Omelette
Also known as:
an - Aragonese: Tortiella floixa
ar - Arabic: العجة
arz - Egyptian Arabic: اومليت
az - Azerbaijani: Omlet
be - Belarusian: Амлет
be-tarask - Belarusian (Taraškievica orthography): Амлет
bg - Bulgarian: Омлет
bjn - Banjar: Intalu dadar
bn - Bangla: ডিম ভাজি
br - Breton: Alumenn
ca - Catalan: Truita d'ous
cs - Czech: Omeleta
da - Danish: Æggekage
de - German: Omelett
el - Greek: Ομελέτα
en-simple - Simple English: Omelette
eo - Esperanto: Omleto
es - Spanish: Tortilla francesa
et - Estonian: Omlett
eu - Basque: Arrautzopil
fa - Persian: املت
fi - Finnish: Munakas
fr - French: Omelette
gd - Scottish Gaelic: Bonnach-uighe
gl - Galician: Tortilla francesa
he - Hebrew: חביתה
hr - Croatian: Omlet
hu - Hungarian: Omlett
hy - Armenian: Օմլետ
id - Indonesian: Telur dadar
io - Ido: Omleto
it - Italian: Omelette
ja - Japanese: オムレツ
jv - Javanese: Omelèt
ka - Georgian: ომლეტი
kk - Kazakh: Табиғи омлет
kn - Kannada: ಆಮ್ಲೆಟ್
ko - Korean: 오믈렛
ksh - Colognian: Omelett
ku - Kurdish: Arxavk
la - Latin: Sphungatum
lo - Lao: ໄຂ່ຈຽວ
lt - Lithuanian: Omletas
lv - Latvian: Omlete
mk - Macedonian: Омлет
ml - Malayalam: ഓംലെറ്റ്
mr - Marathi: आम्लेट
ms - Malay: Telur dadar
myv - Erzya: Алпача
nb - Norwegian Bokmål: Omelett
nl - Dutch: Omelet
nn - Norwegian Nynorsk: Omelett
pa - Punjabi: ਆਮਲੇਟ
pl - Polish: Omlet
pnb - Western Punjabi: آملیٹ
pt - Portuguese: Omelete
ro - Romanian: Scrob
ru - Russian: Омлет
scn - Sicilian: Pisciuòvu
si - Sinhala: ඔම්ලට්
sq - Albanian: Omleta
sr - Serbian: Омлет
su - Sundanese: Goréng endog
sv - Swedish: Omelett
te - Telugu: పొరటు
th - Thai: ไข่เจียว
tl - Tagalog: Torta
tr - Turkish: Omlet
uk - Ukrainian: Омлет
ur - Urdu: آملیٹ
uz - Uzbek: Omlet
vi - Vietnamese: Ốp lết
wuu - Wu: 杏利蛋
yue - Cantonese: 奄列
zh - Chinese: 奄列
Category: egg (omelet)
Cuisine: Iranian
Associated cuisines: Global
Area: Global
Countries: Global
Region: Global

This is a dish made from eggs, fried with butter or oil in a frying pan. It is a common practice for to include fillings such as chives, vegetables, mushrooms, meat (often ham or bacon), cheese, onions or some combination of the above. Whole eggs or egg whites are often beaten with a small amount of milk, cream, or water. There are many variations of this dish based on different cuisines.

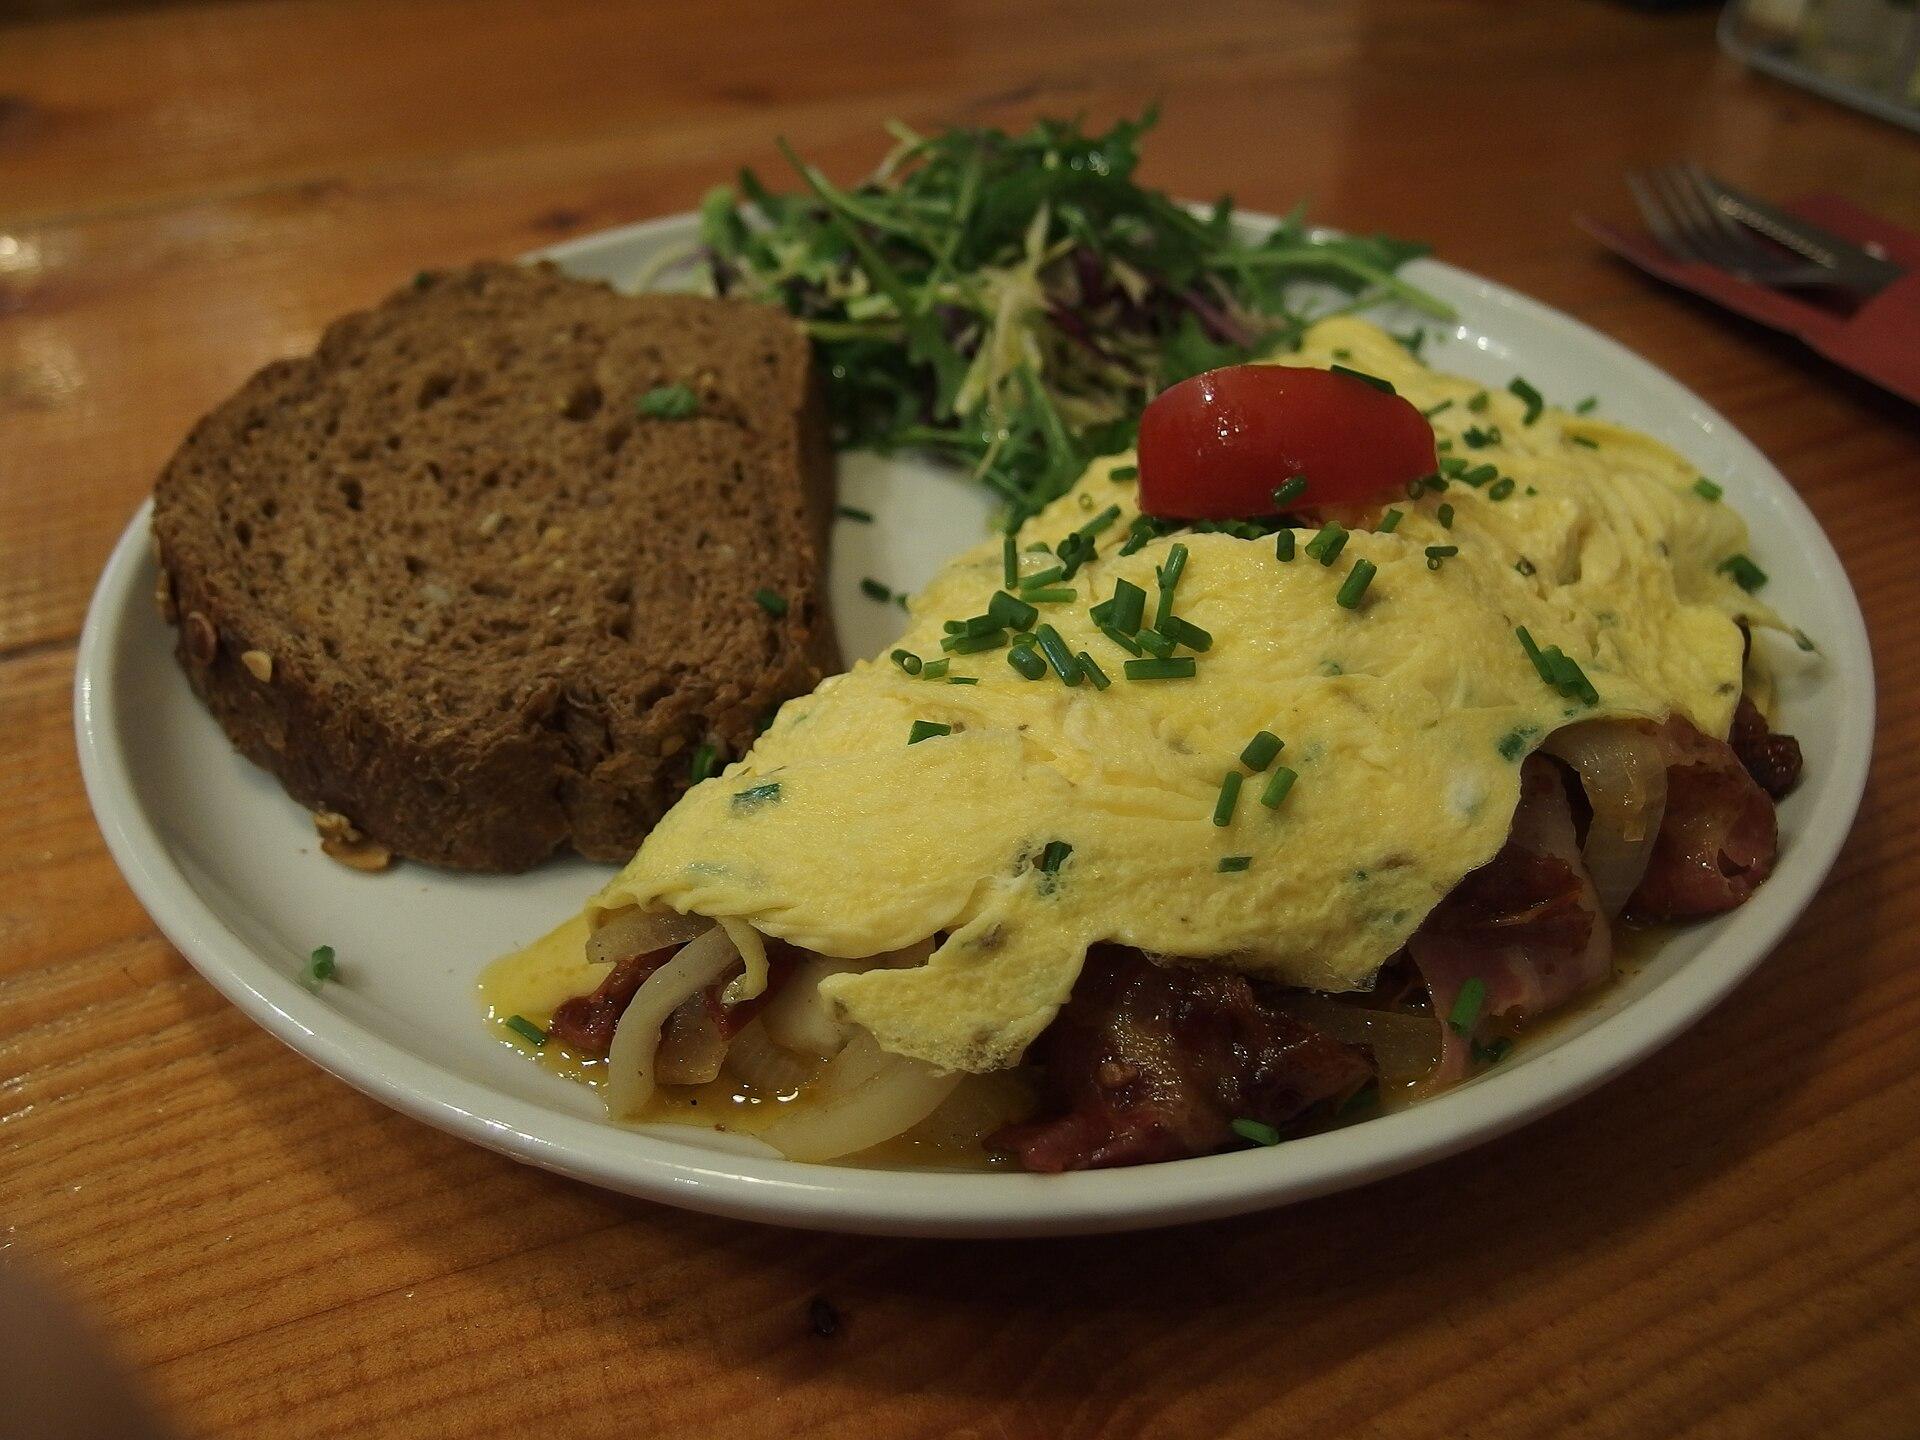
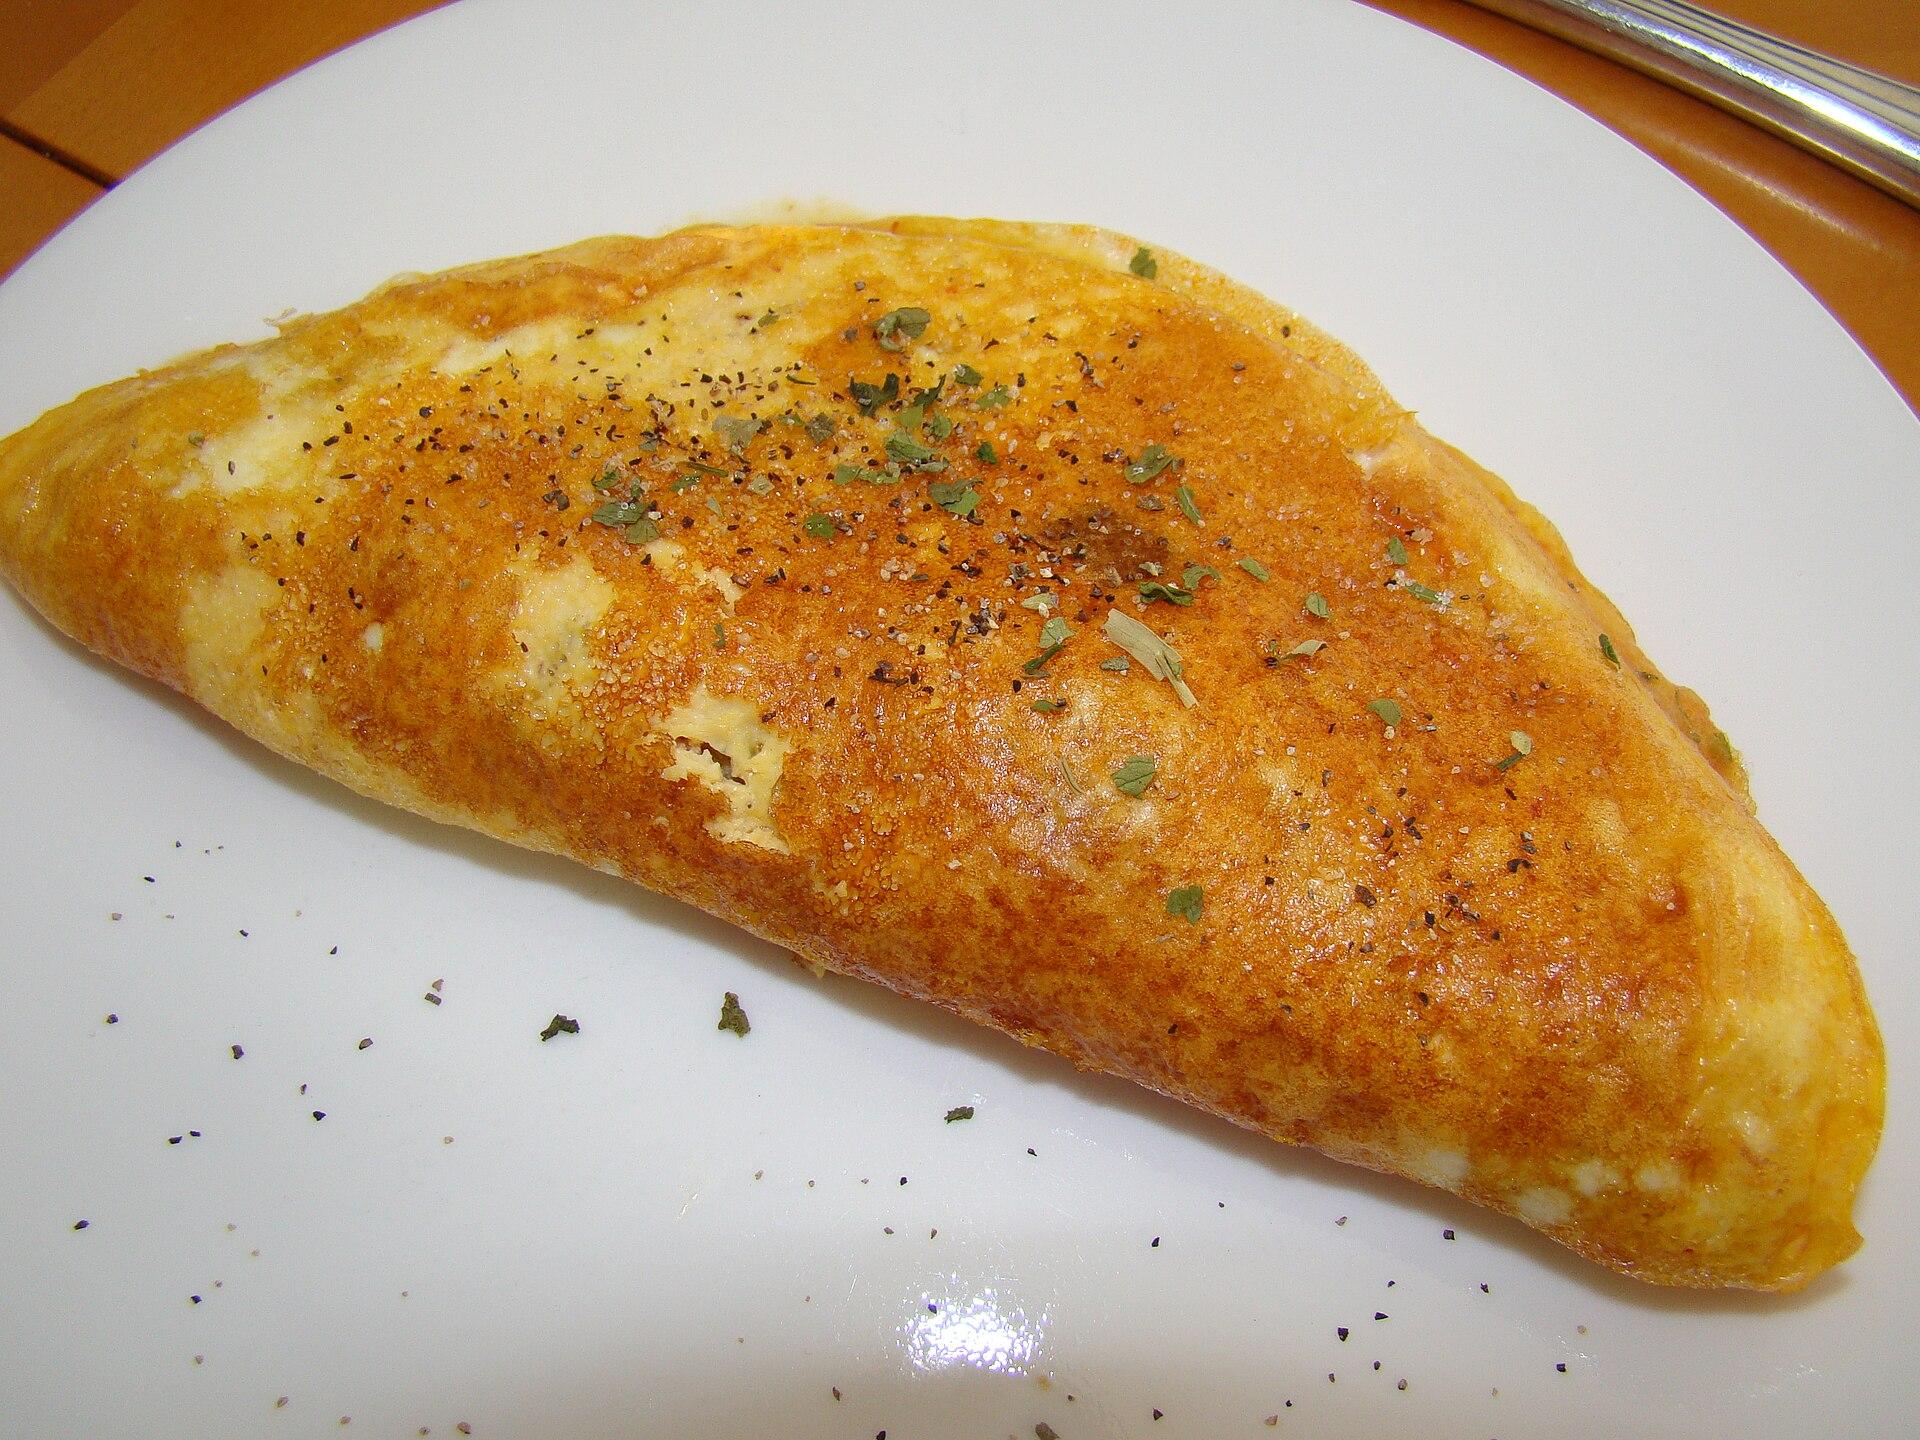
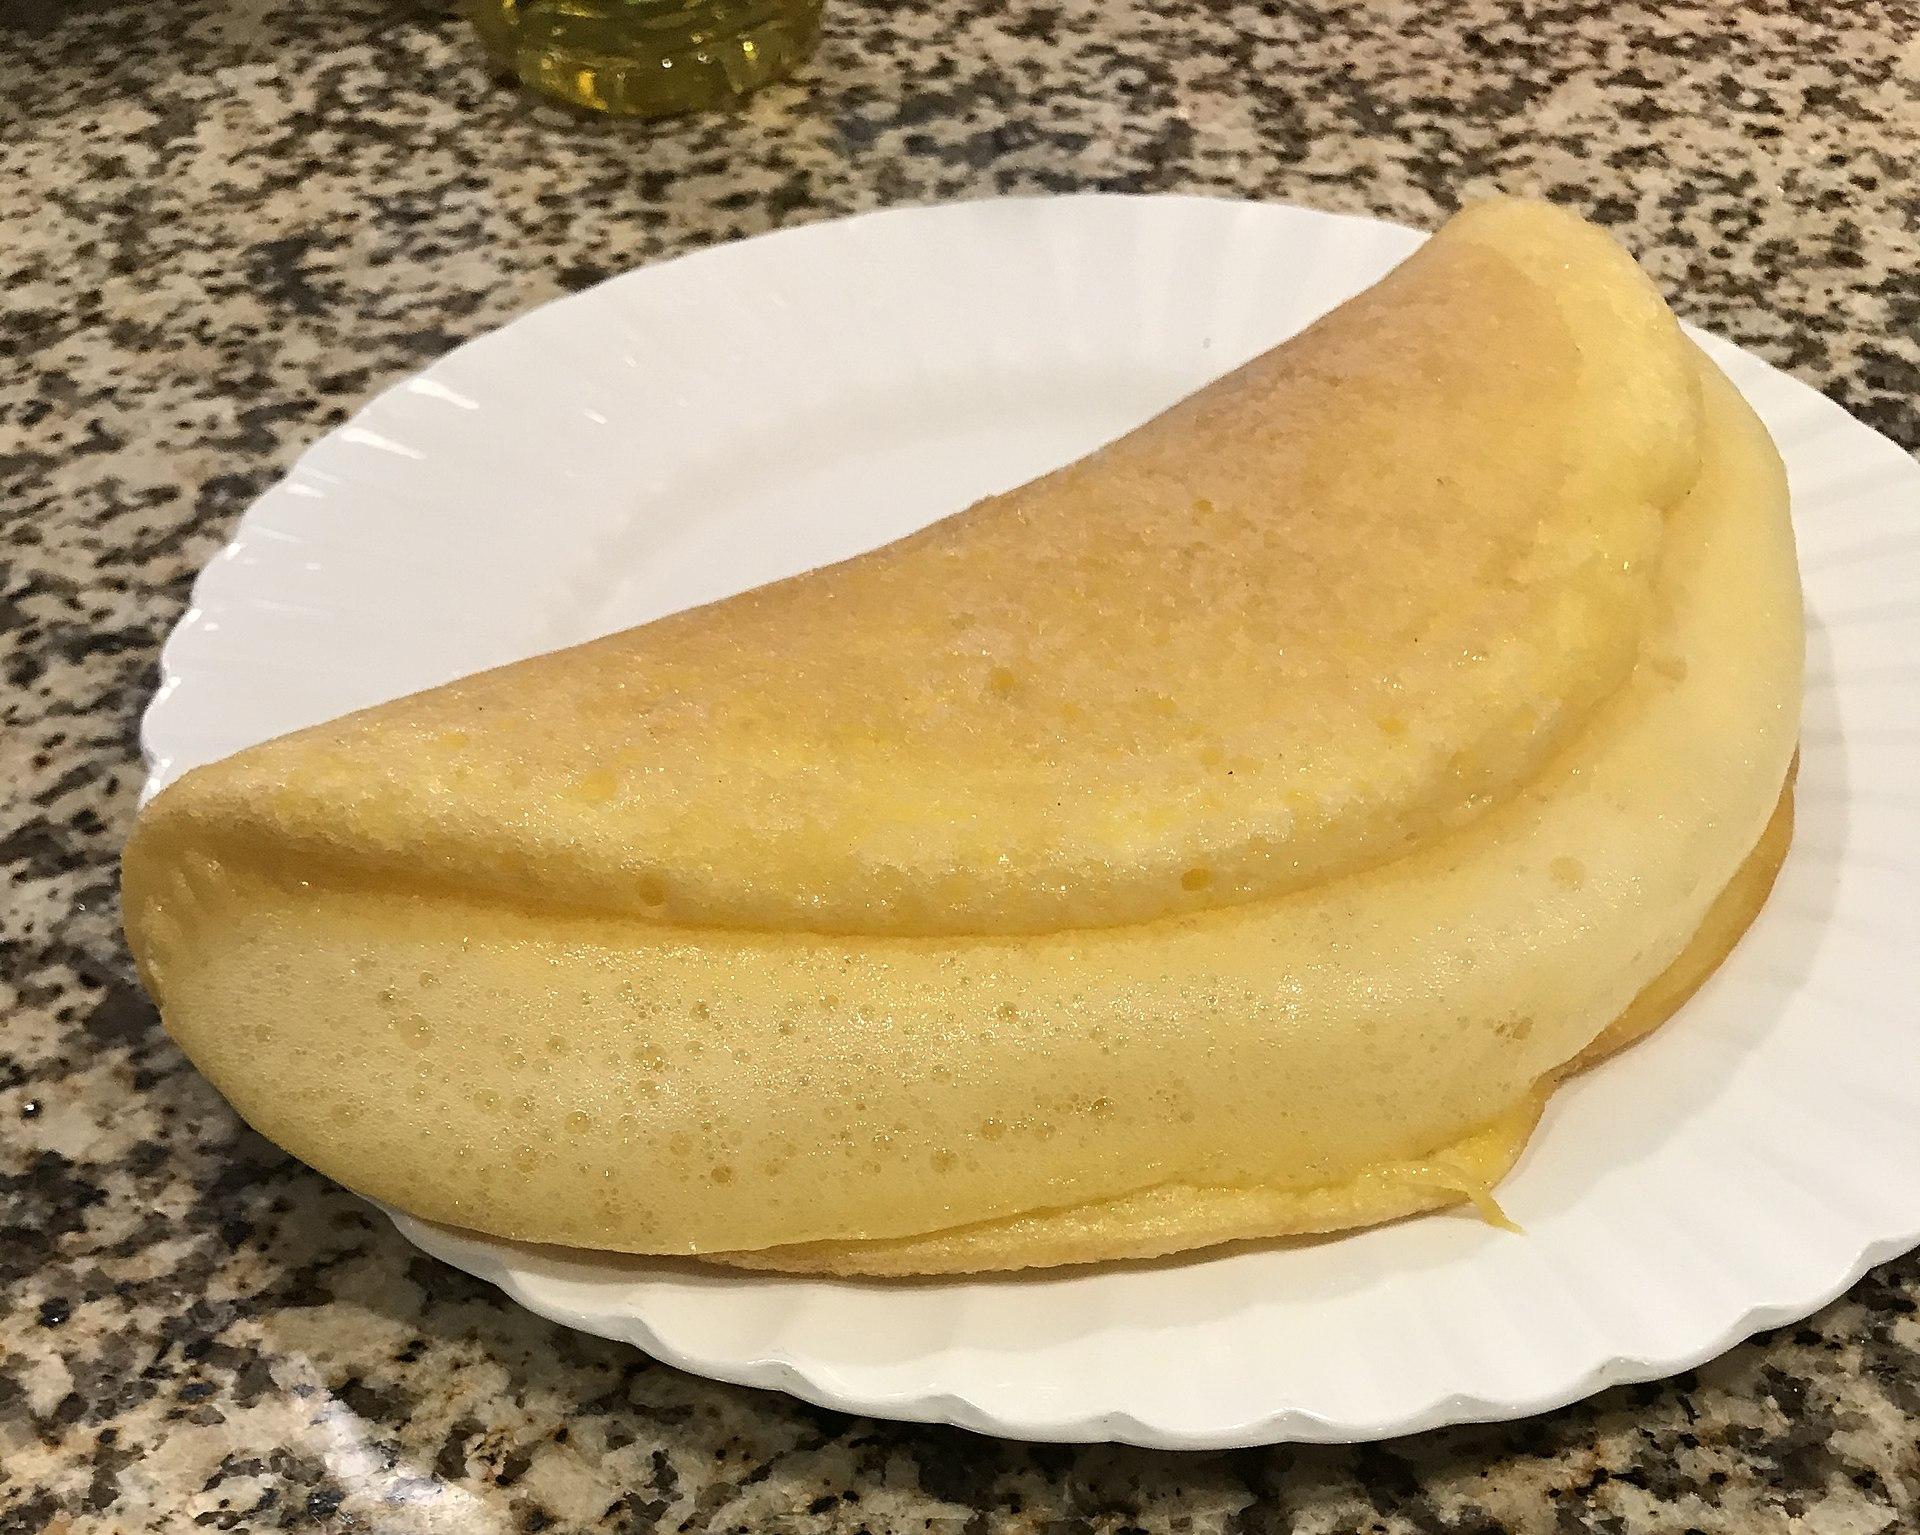
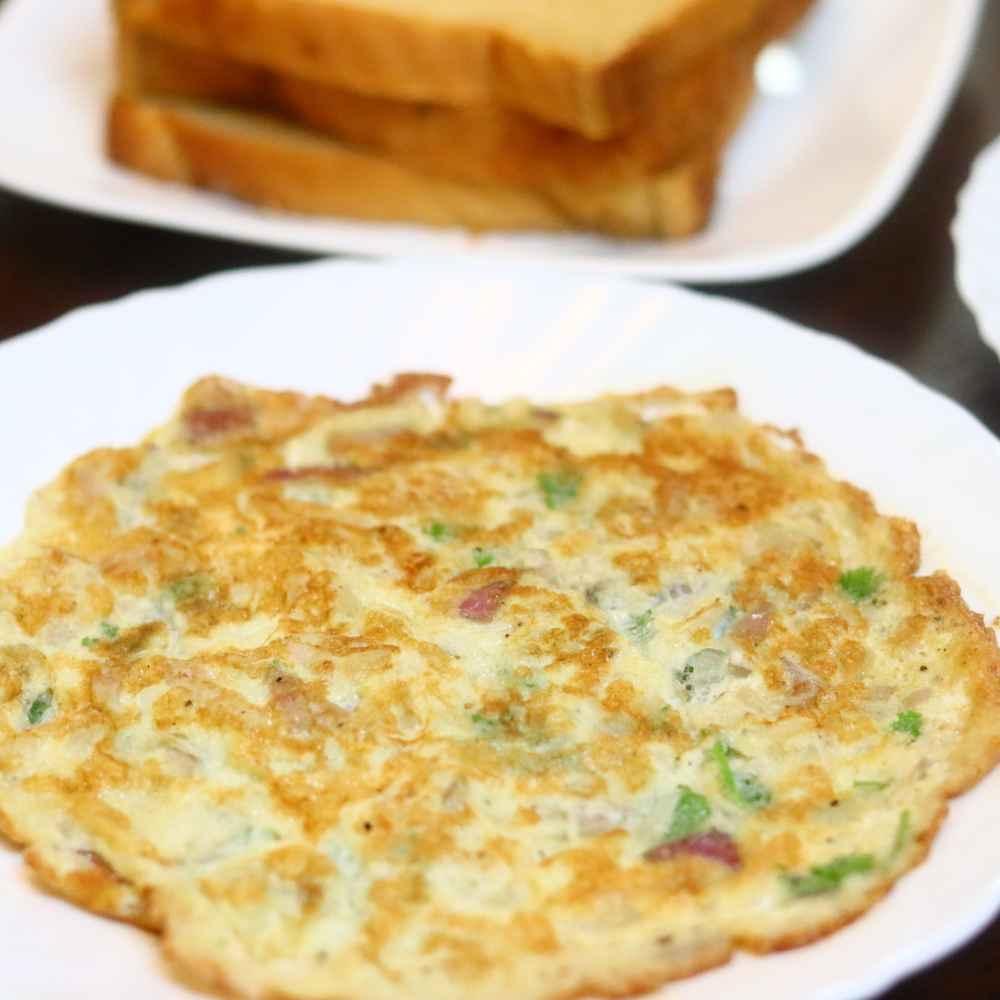
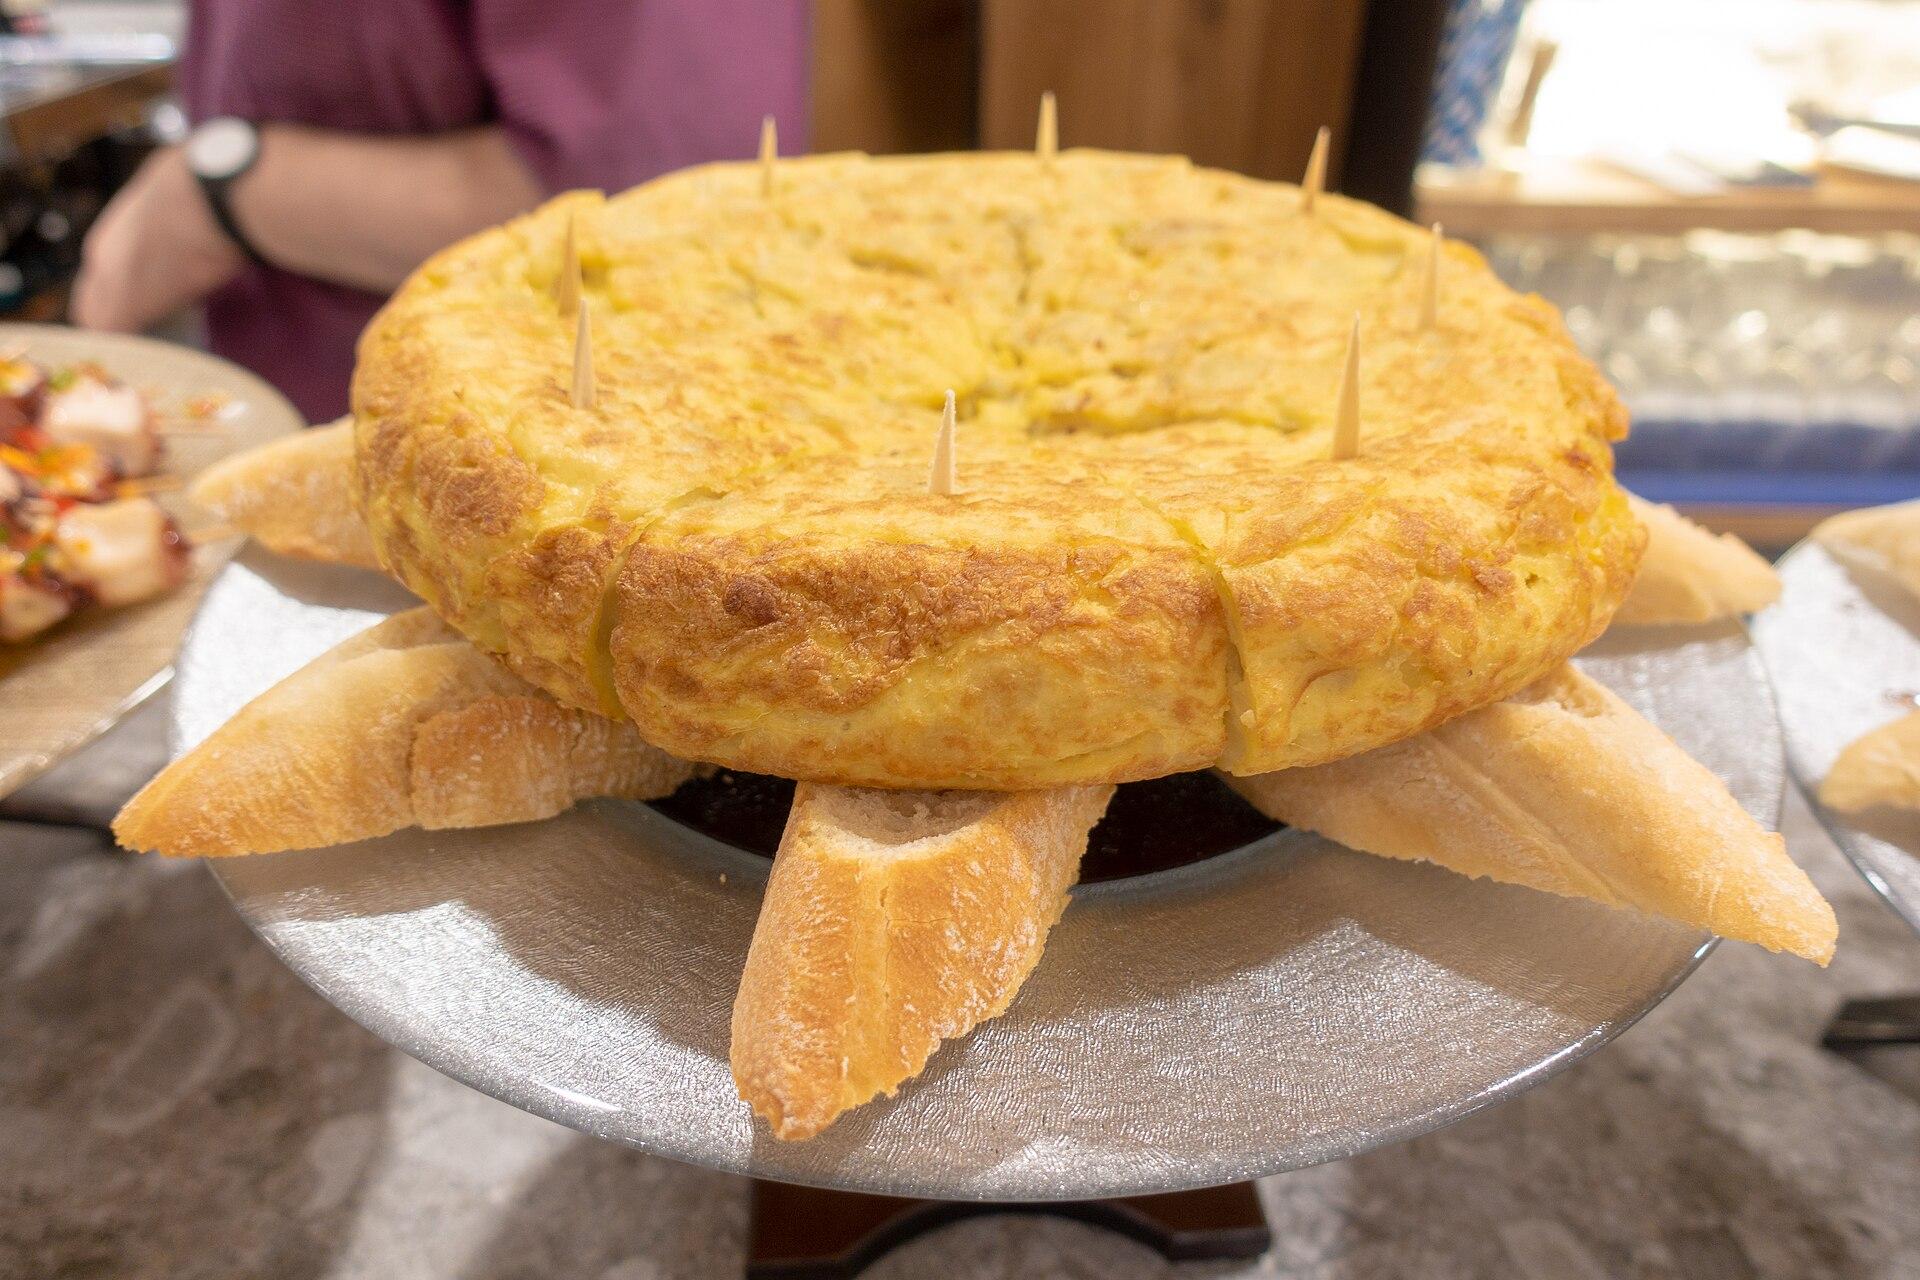
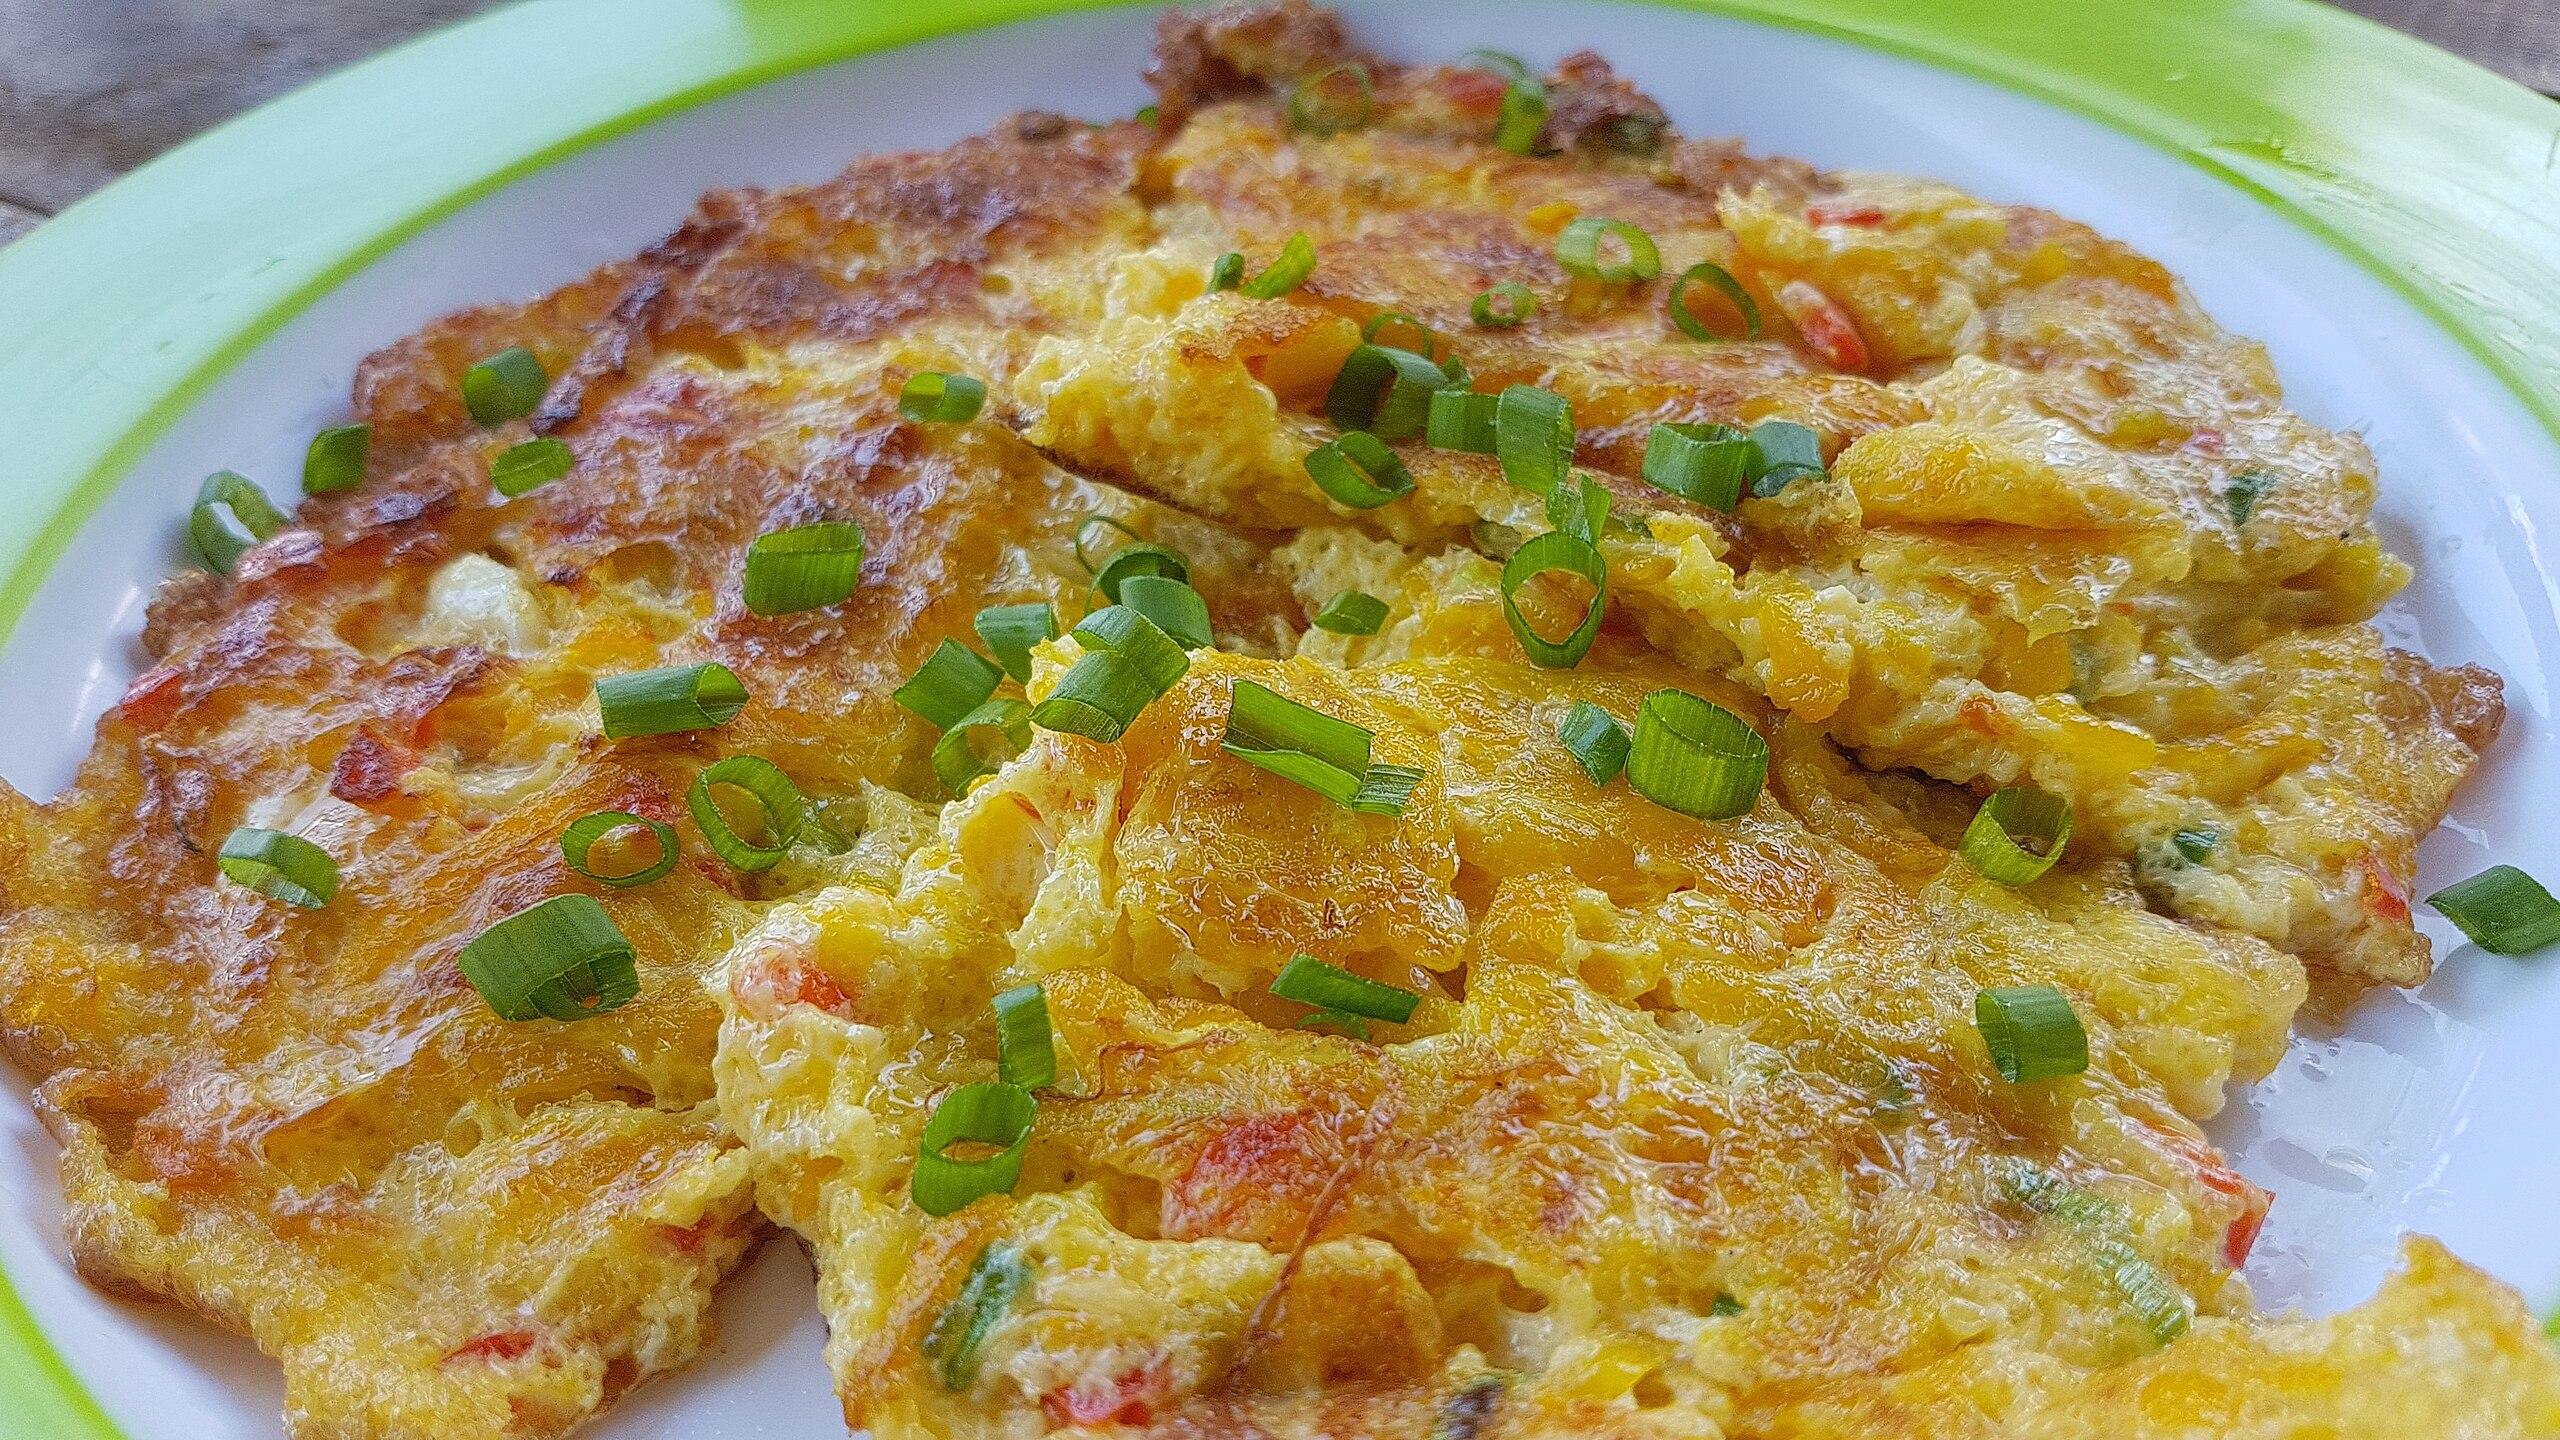
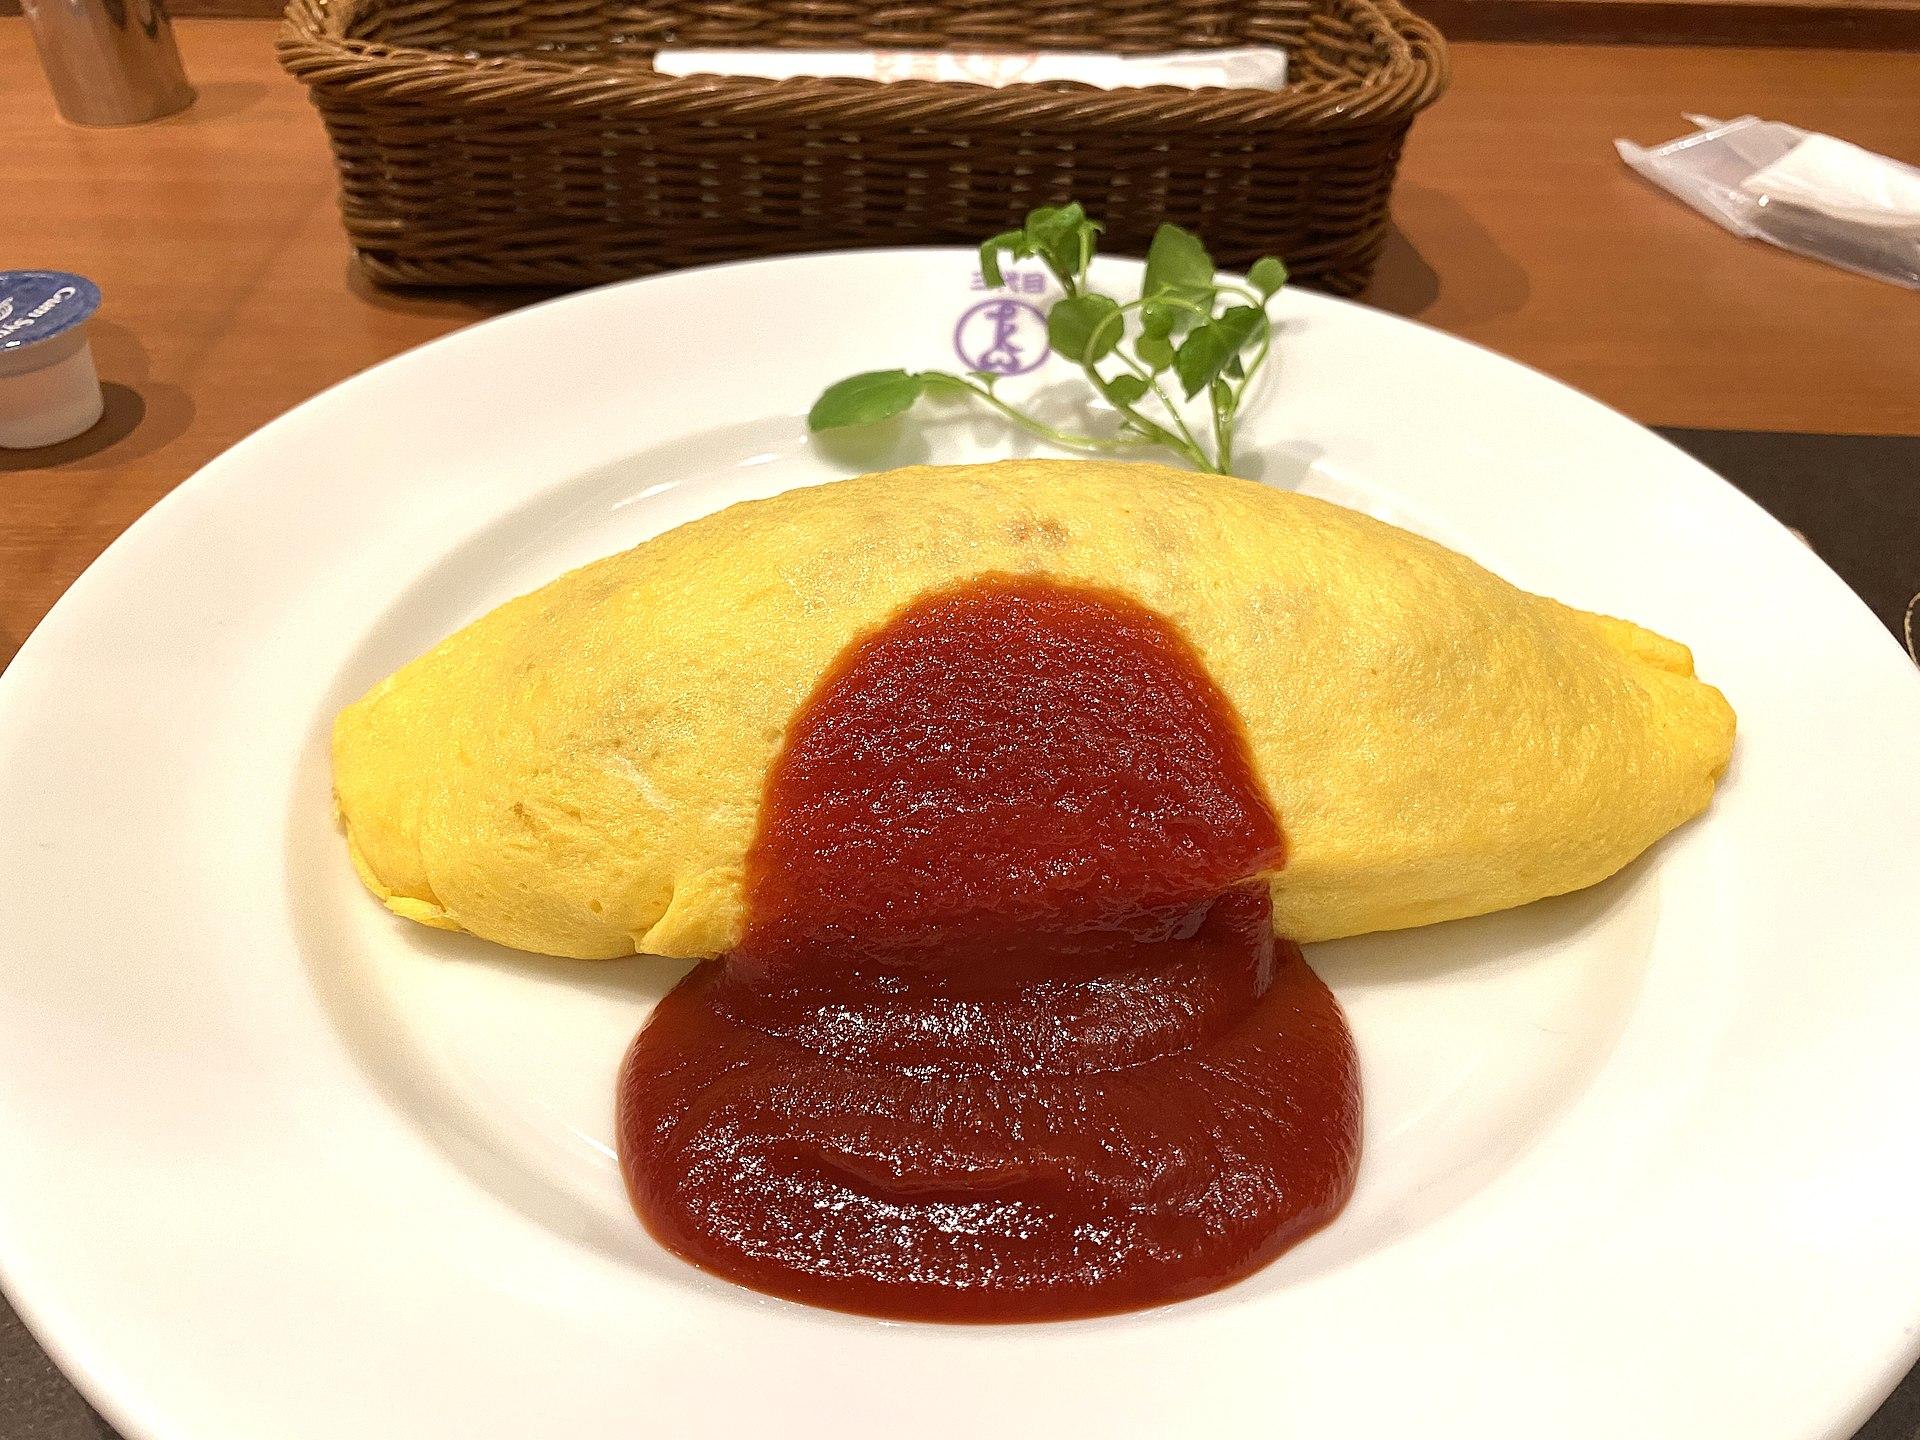
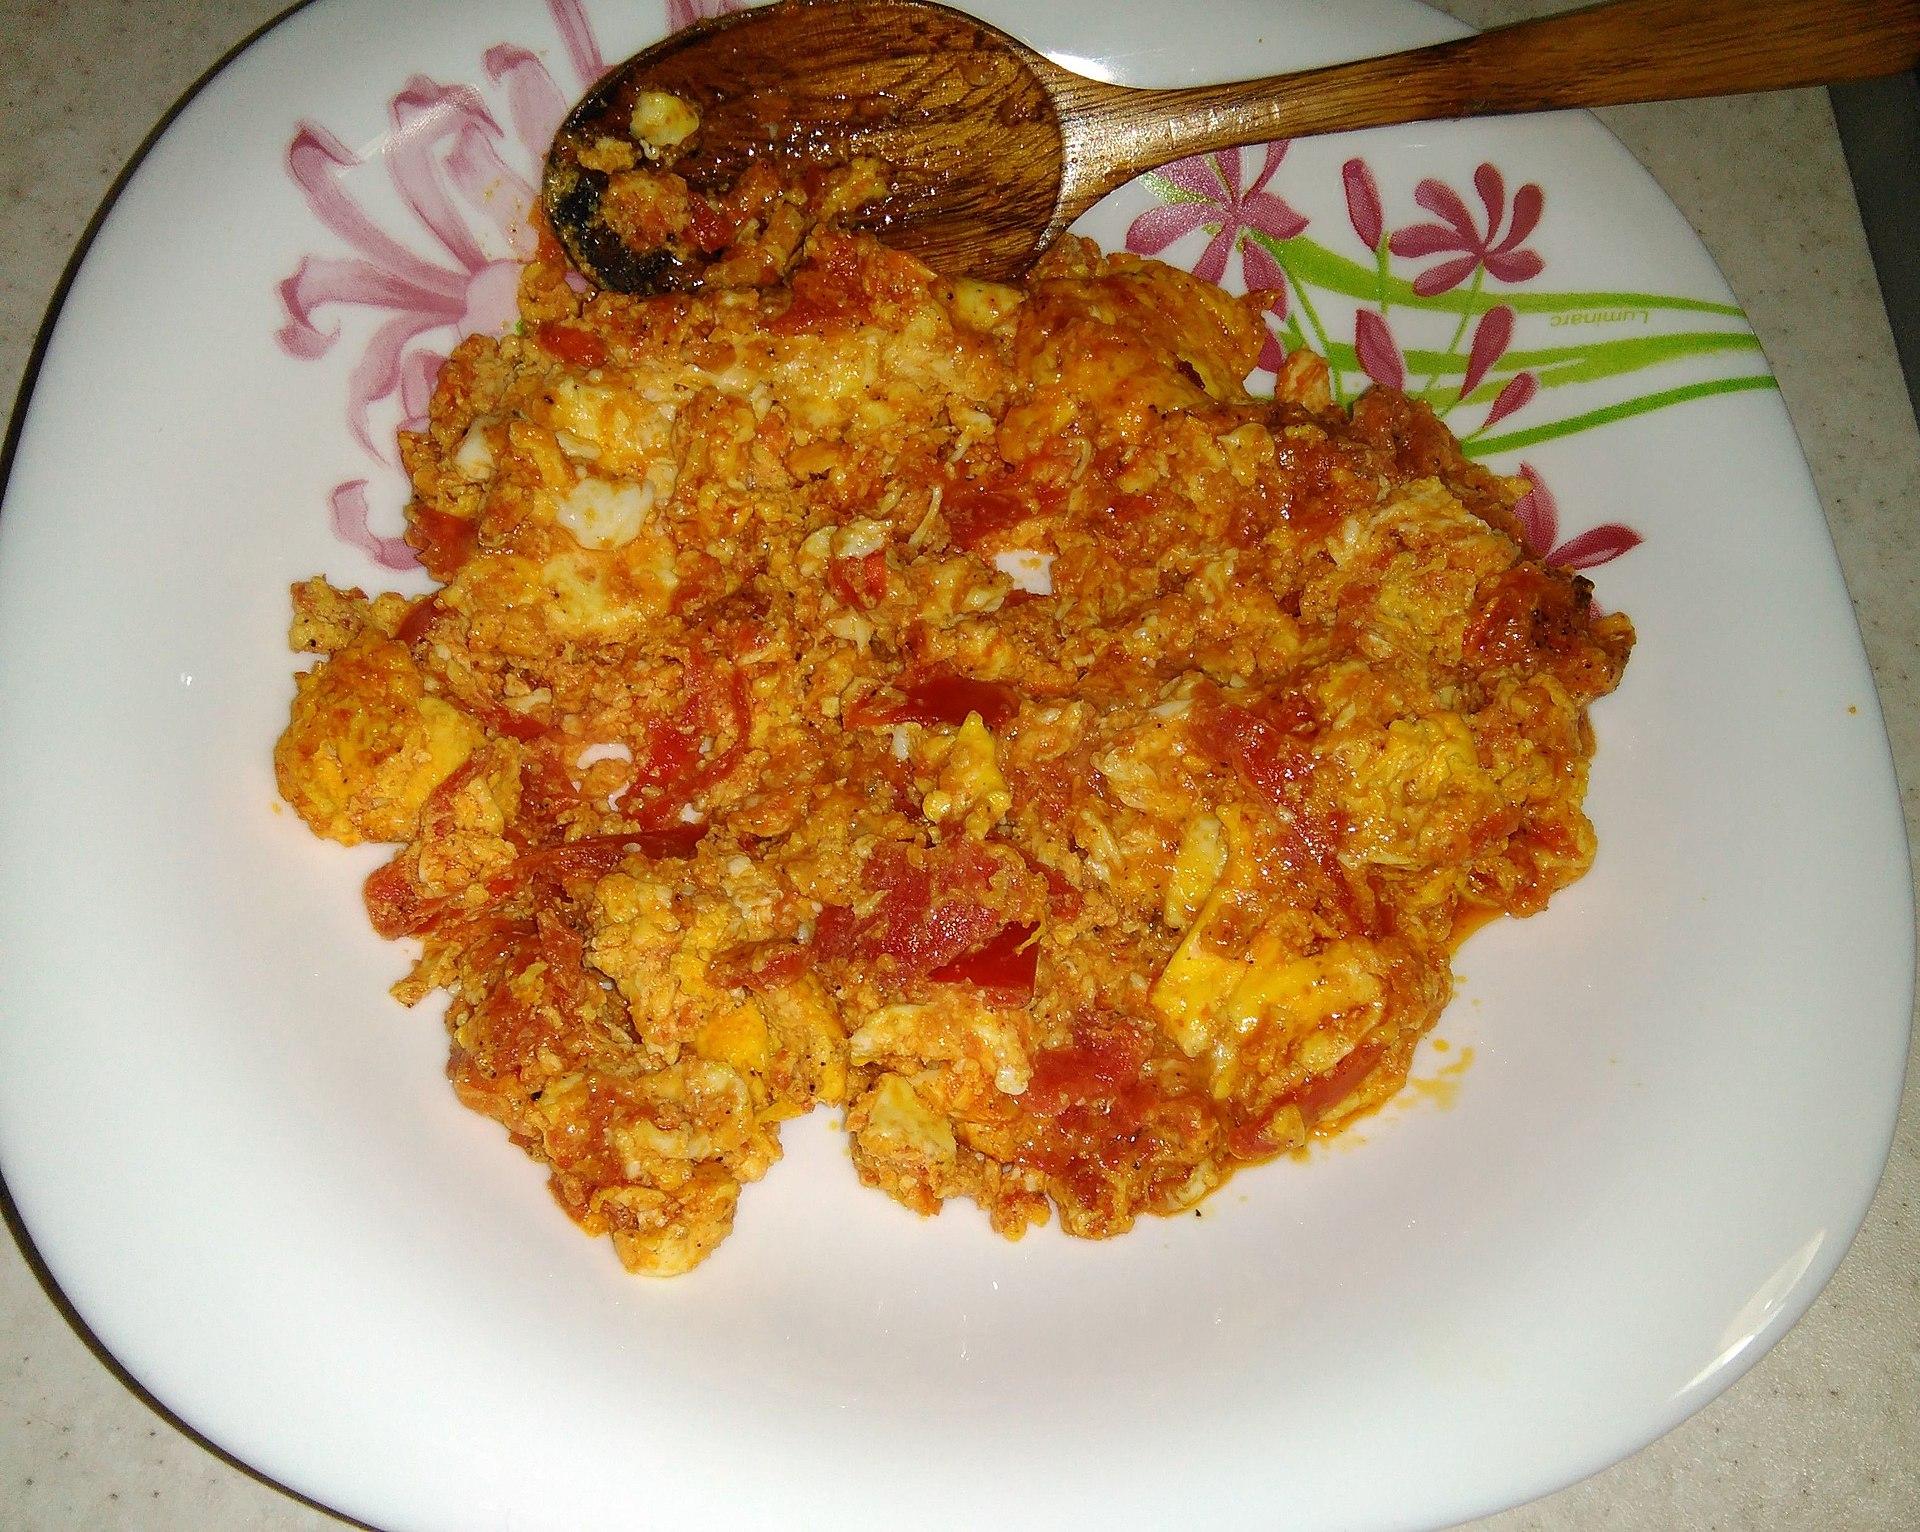